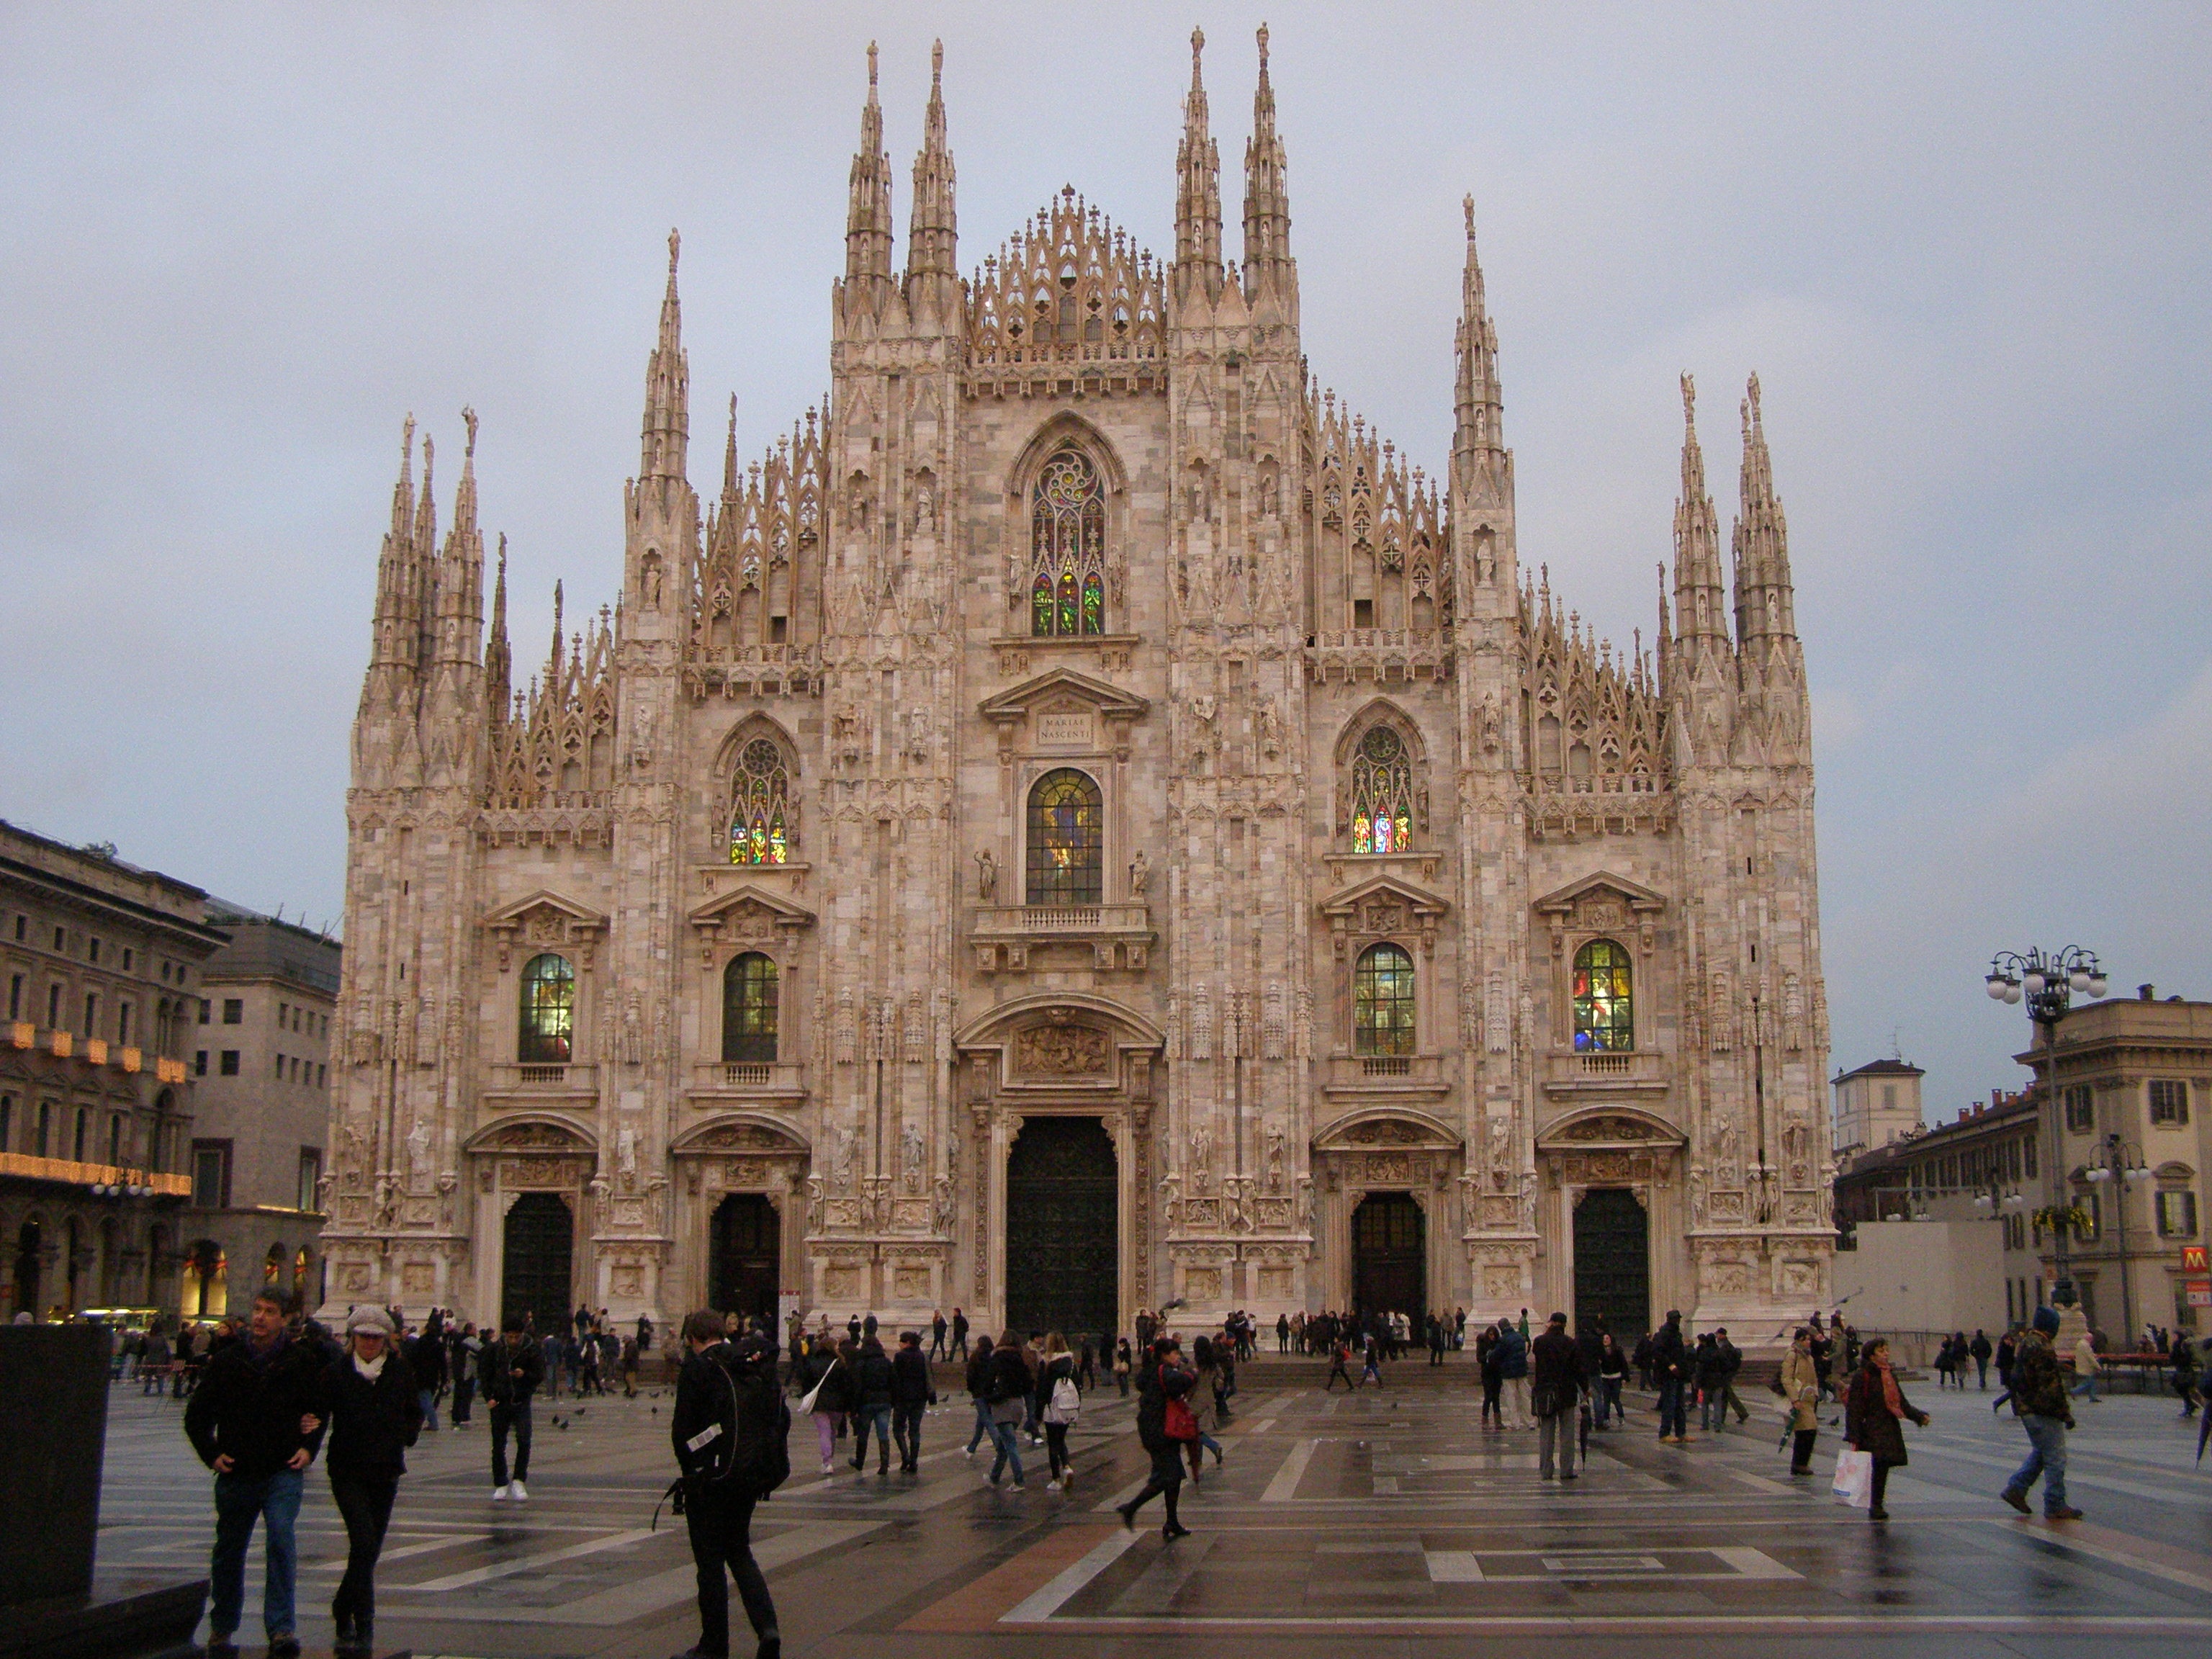
architecture, building, palace, europe, plaza, landmark, italy, cathedral, tourism, place of worship, town square, basilica, milan, italian, gothic architecture, historic site